Klosterstræde 8

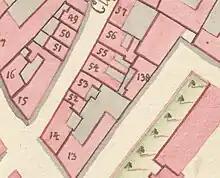
No. 55 seen on a detail from Christian Gedde's map of Frimand's Quarter.

The property was listed in the new cadastre of 1756 as No. 55 in Frimand's Quarter, owned by shoemaker Jacob Thorsen. The property was later passed to his son Peder. He continued his father's shoemaker's workshop in the building. The property was home to 20 residents in four households at the 1898 census. Peder Thorsen resided in the building with his wife Johane Norman, their 20-year-old daughter Christiana, seven shoemakers, one of the shoemaker's wife and three shoemaker's apprentices. Ester Simon, widow of Lazarus Simons (Jewish), resided in the building with three unmarried children (aged 24 to 30). Daniel Linkmeyer, a master tailor, resided in the building with his wife Johanne Christens Datter, their two children (aged one and six), a maid and a lodger (teacher). Jacob Wilhielm, a royal stableman, resided in the building with his wife Karen Clausdatter and their three children (aged three to 11).